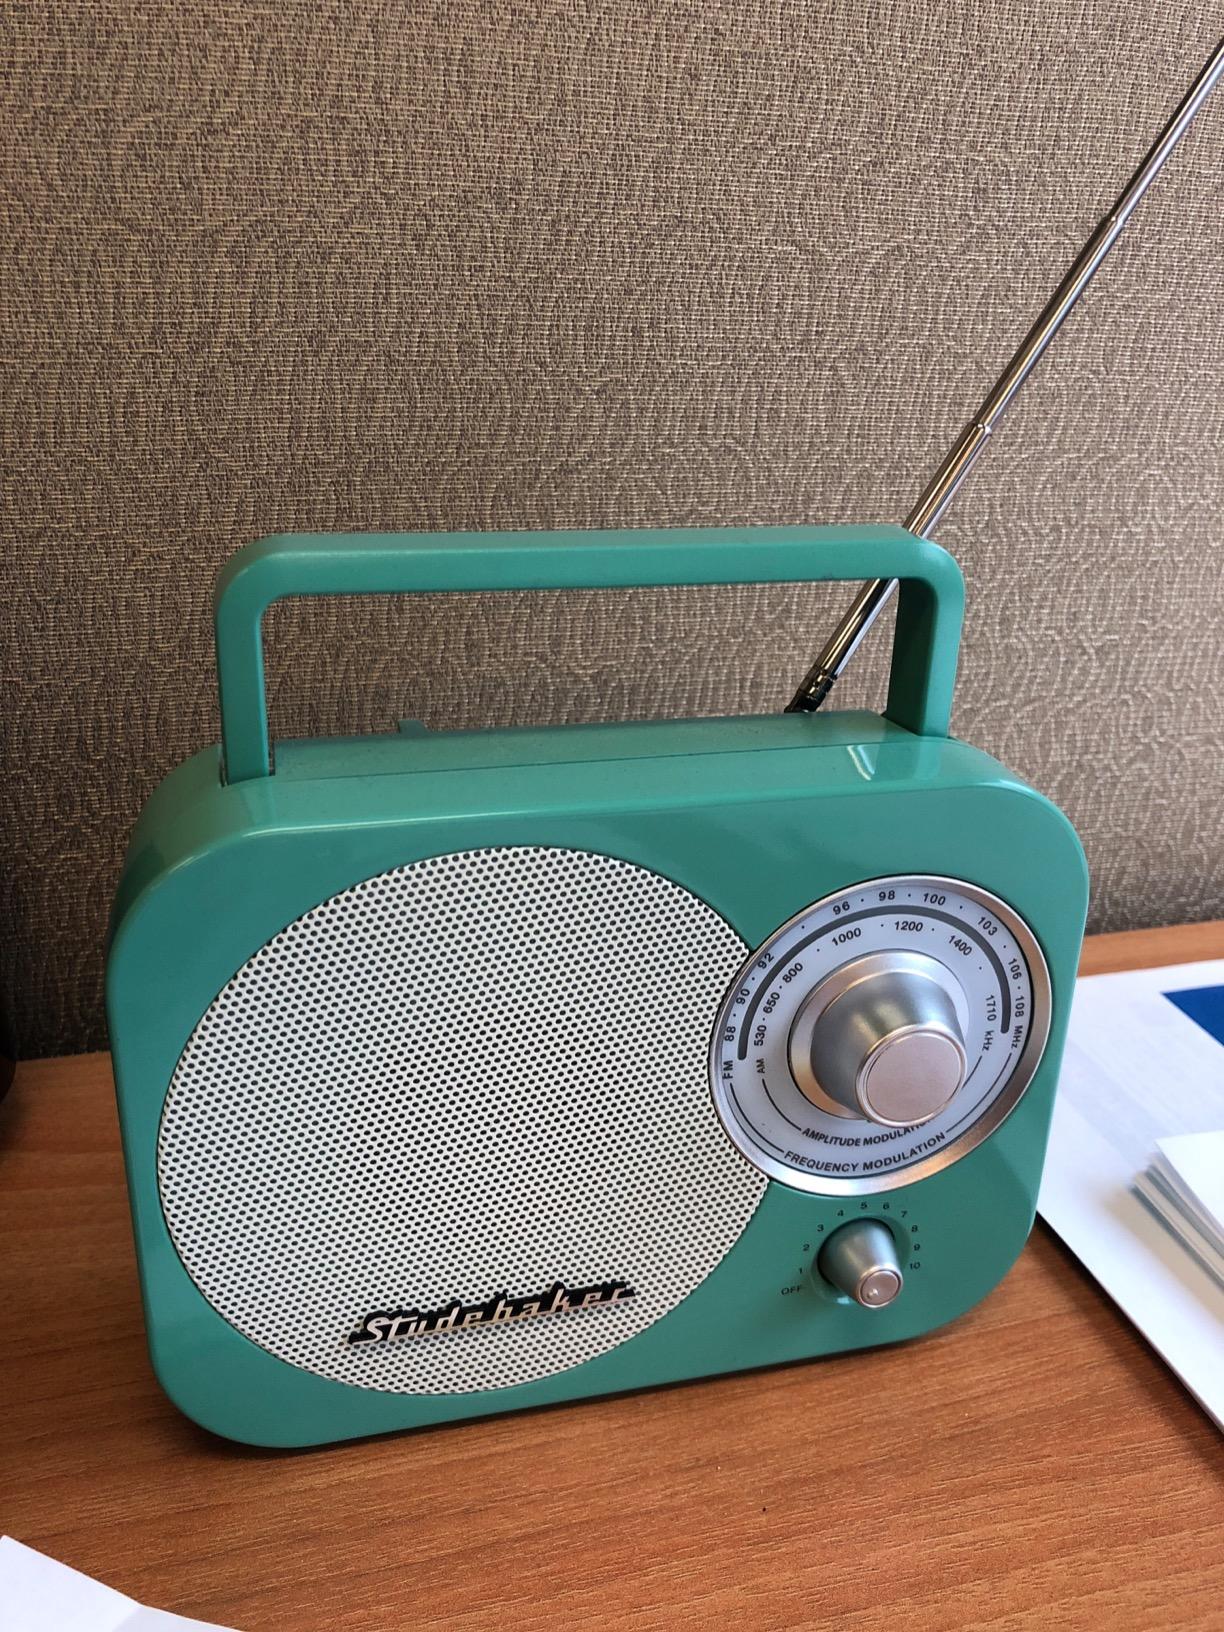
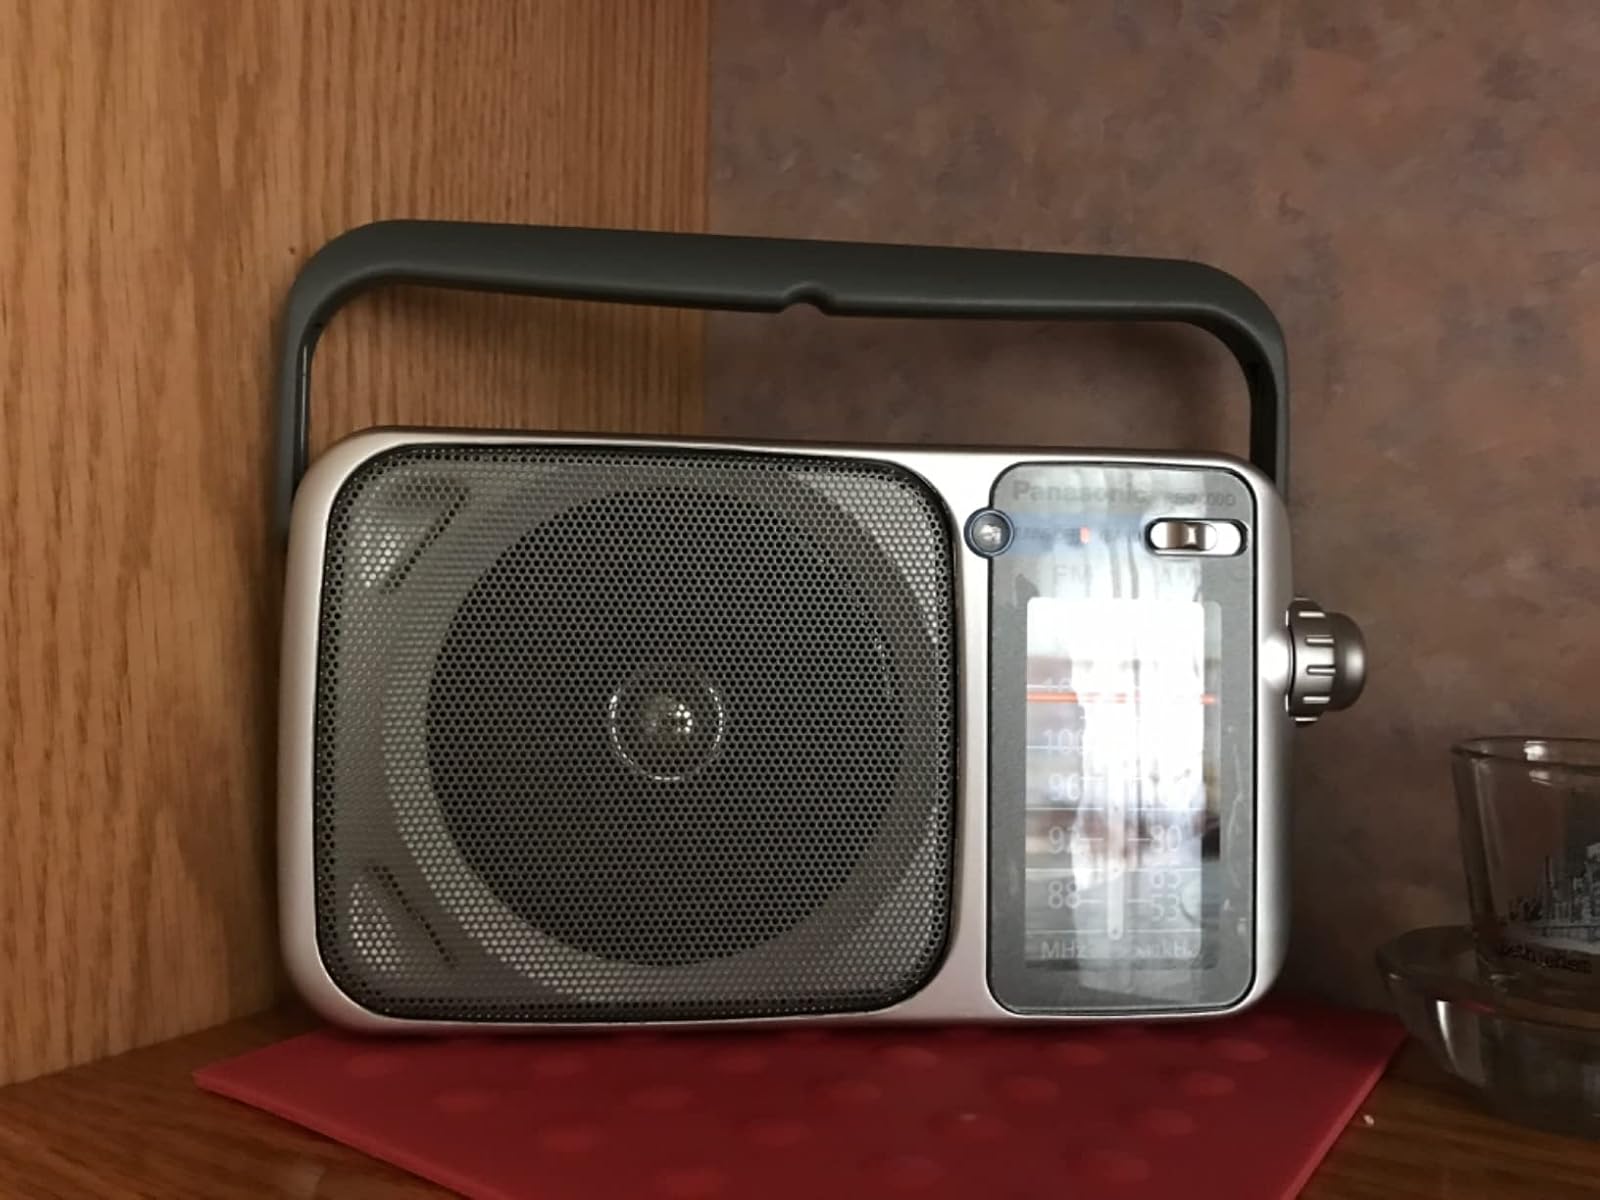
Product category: radio
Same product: no